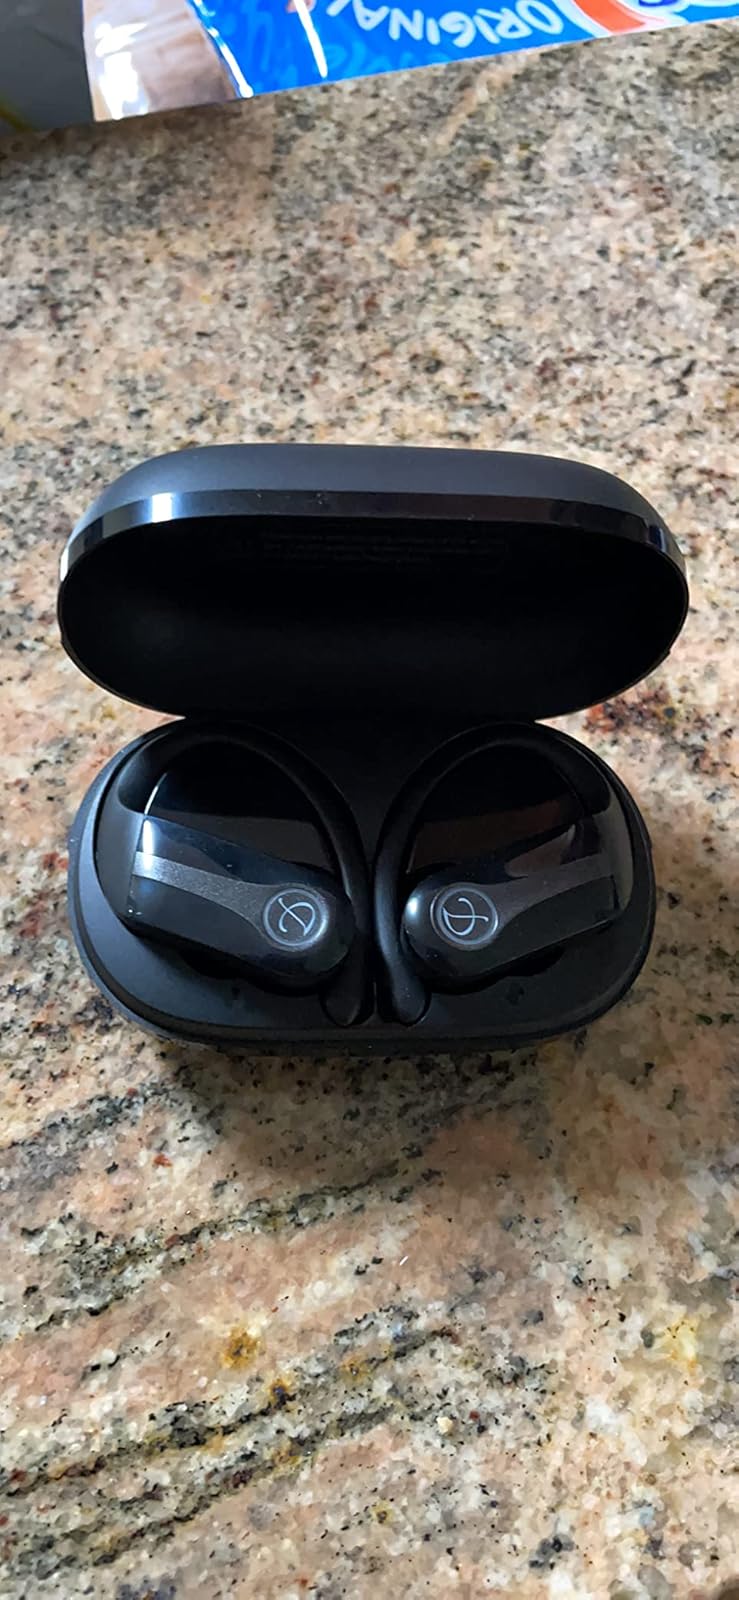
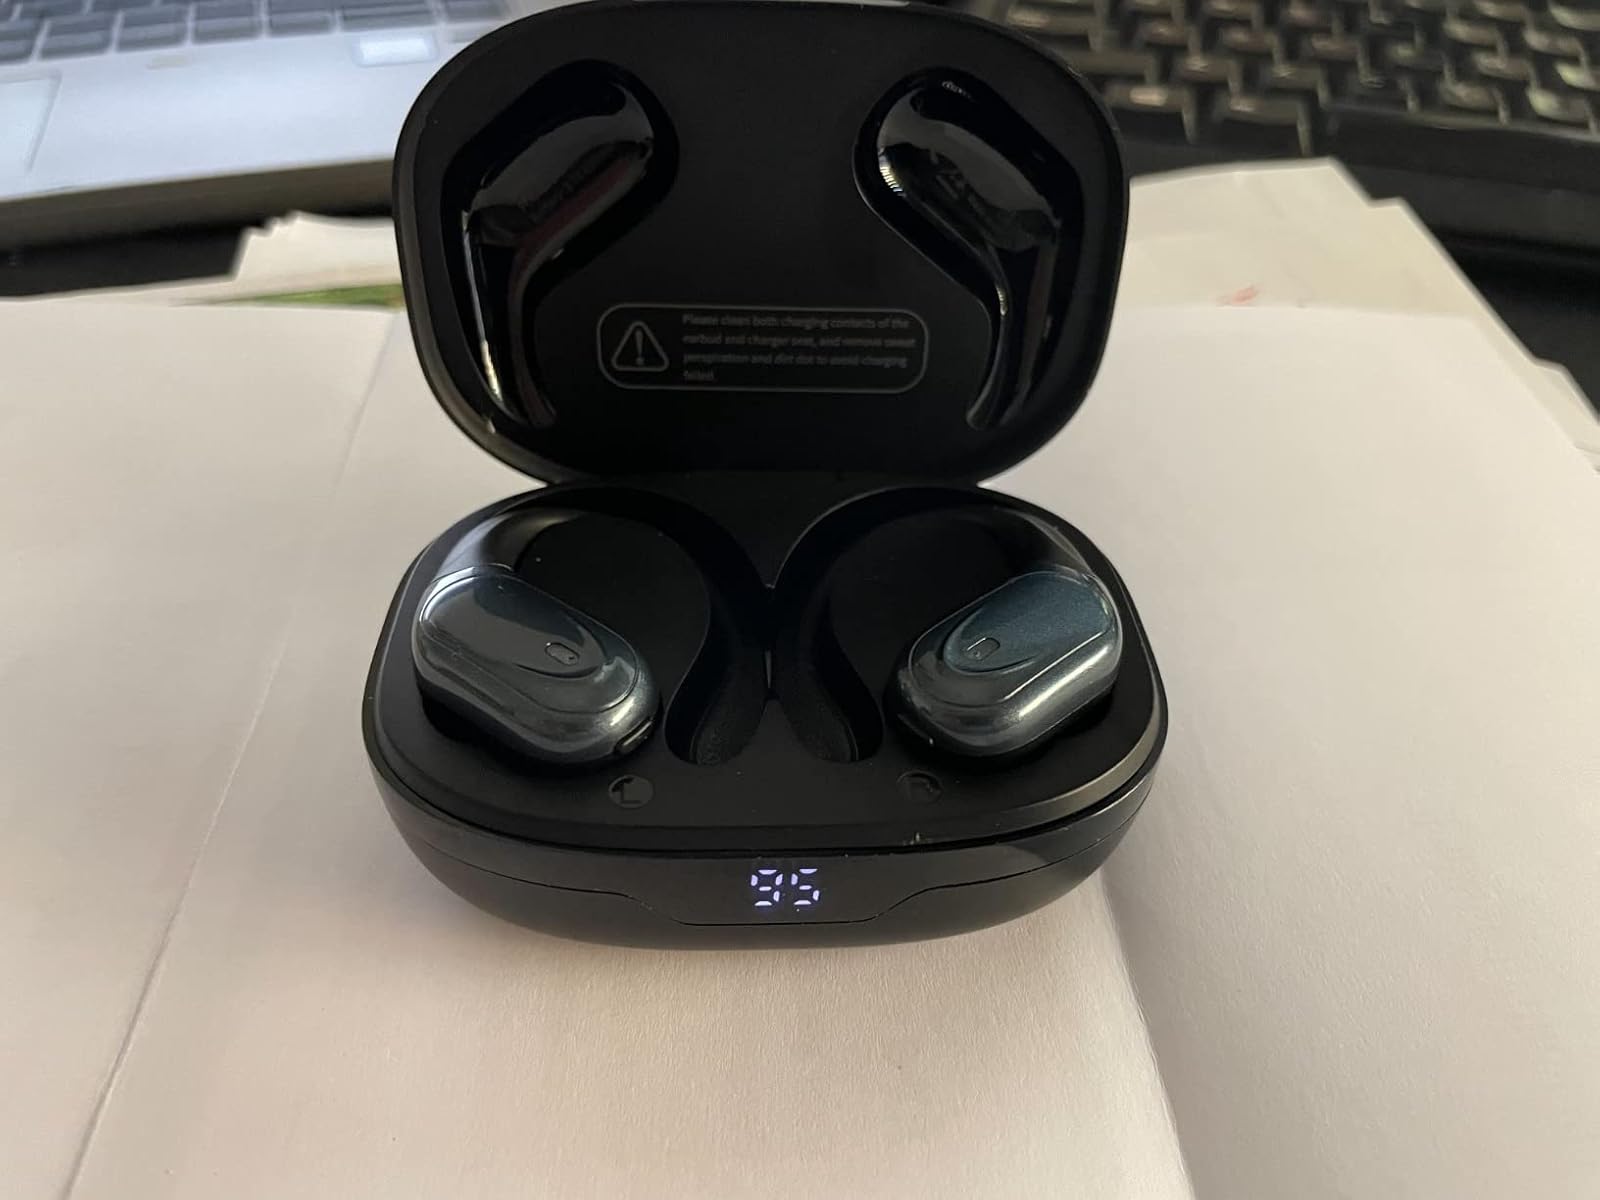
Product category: earbuds
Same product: no